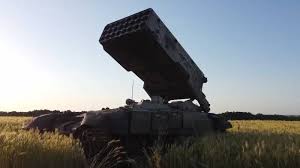
Label: Self Propelled Artillery